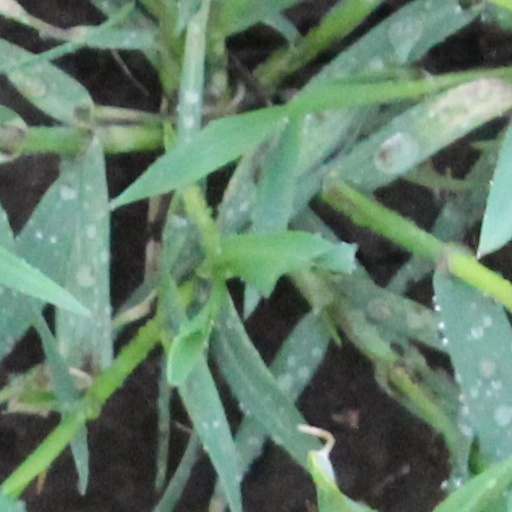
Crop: wheat